History of the Caucasus

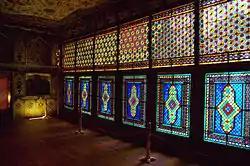
Palace of Shaki Khans in Azerbaijan, UNESCO World Heritage Site.

Caucasian Albania maintained close ties with Armenia, and the Church of Caucasian Albania shared the same Christian dogmas with the Armenian Apostolic Church and had a tradition of their Catholicos being ordained through the Patriarch of Armenia.